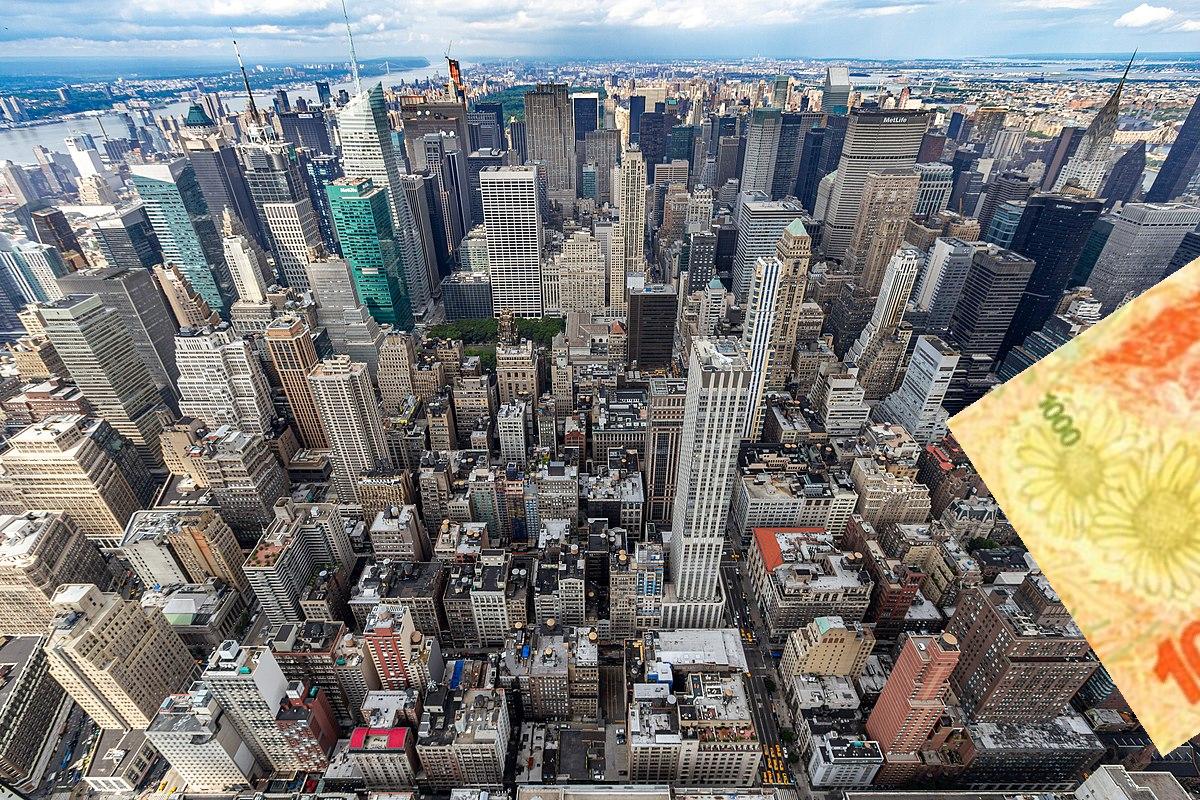
Denominación: 1000